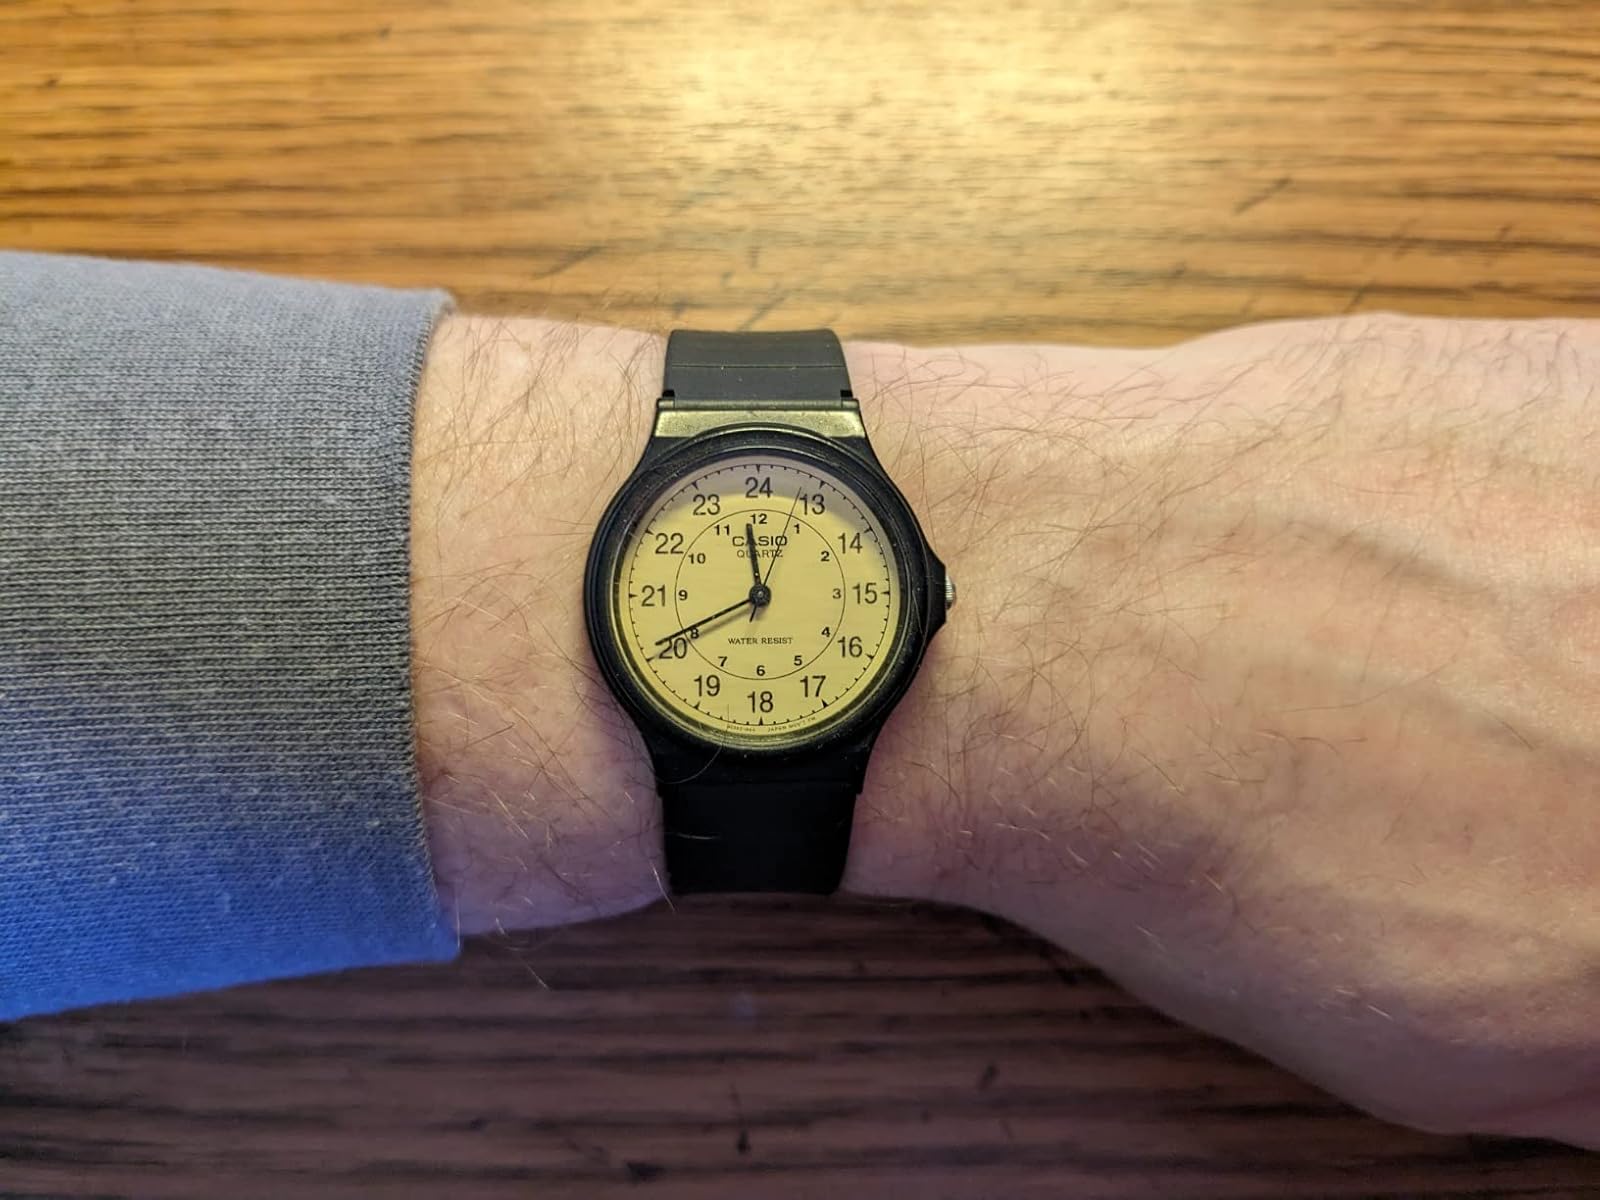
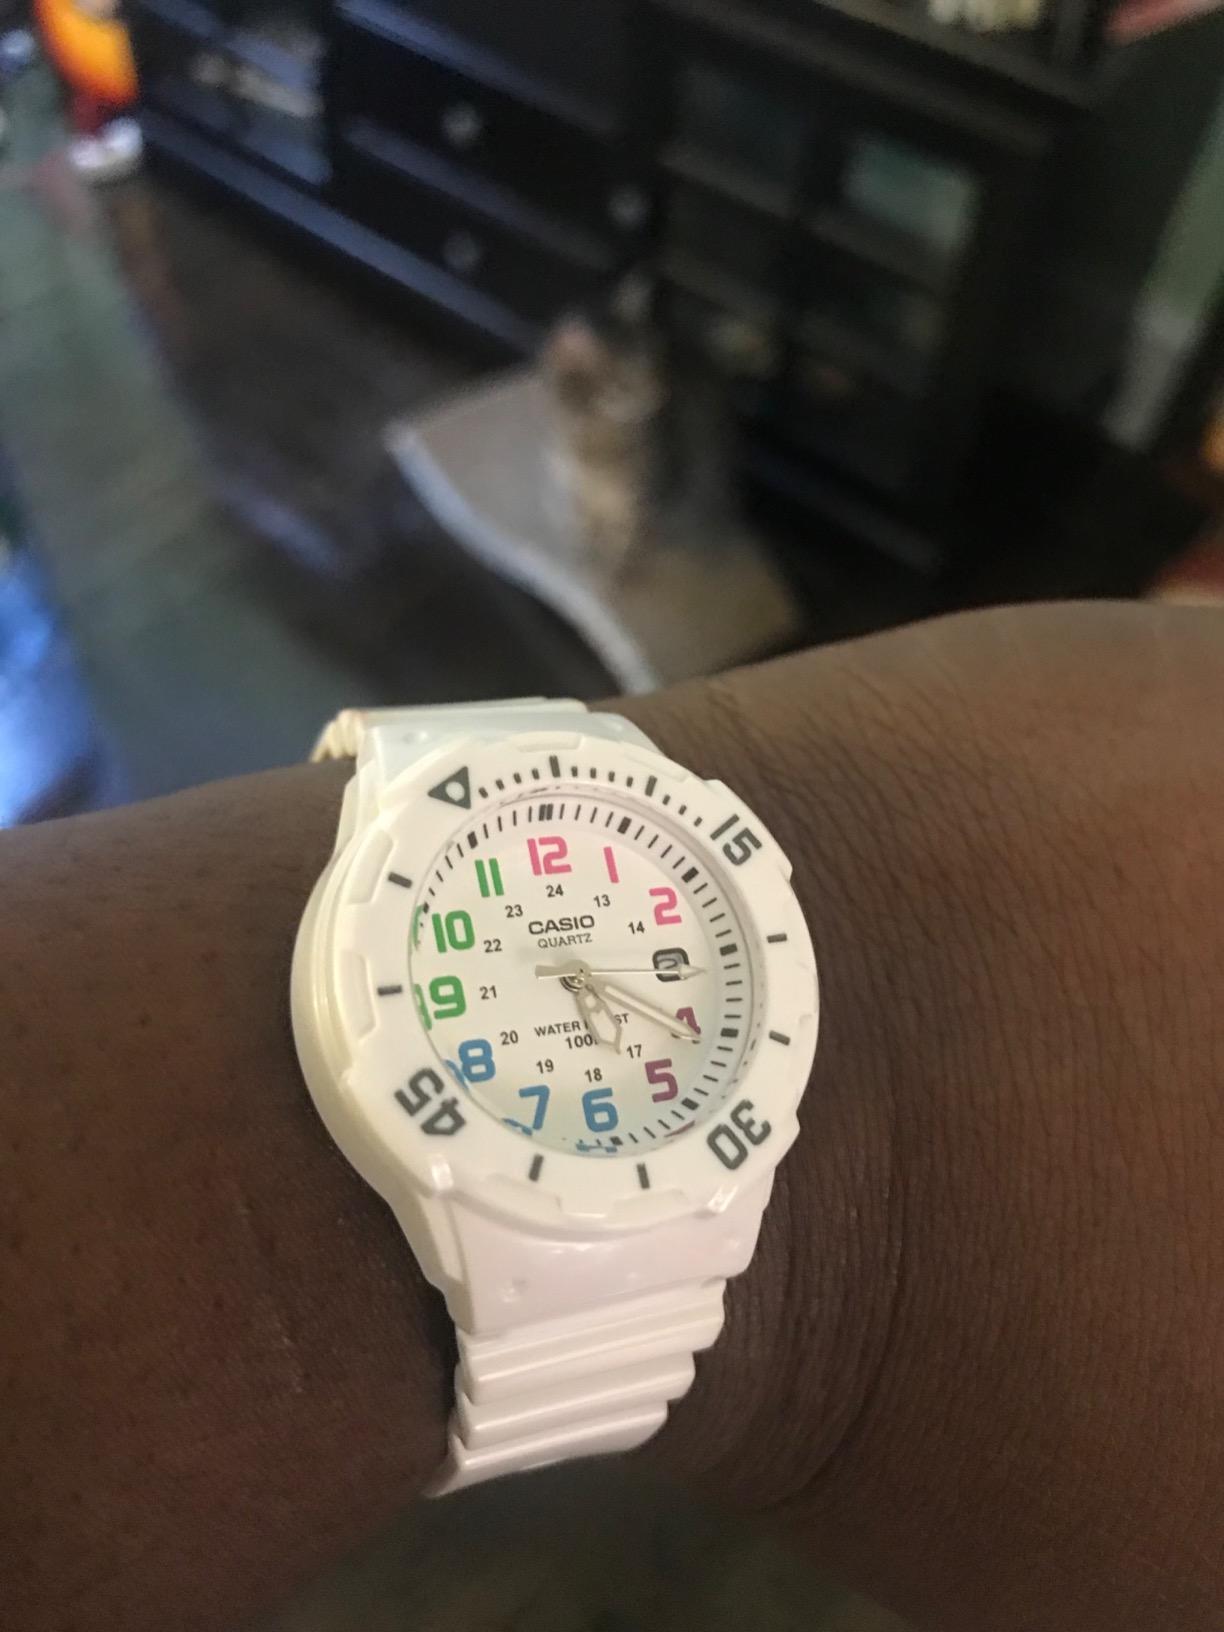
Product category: accessories_watch
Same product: no